Tommaso Rinuccini

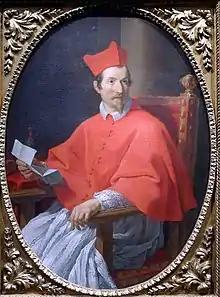
Cardinal Barberini, for whom Rinuccino worked in the 1620s

There were a number of Florentines in Rome who were connected with Urban VIII or his nephew Cardinal Francesco Barberini - Rinuccini's brother Giovanni Battista became lieutenant to Cardinal Barberini. Galileo was in frequent correspondence with a number of them, including Mario Guiducci, Francesco Stelluti and Benedetto Castelli, as well as both Rinuccini brothers. The new Pope was friendly towards Galileo and many of his ideas, and his election seemed an excellent opportunity to take a more assertive line on astronomy than had been possible since the Roman Inquisition had proscribed heliocentrism in 1616. It was important for Galileo to carefully judge the political mood in Rome before publishing anything controversial and Tommaso Rinuccini was an important informant on whom he relied.